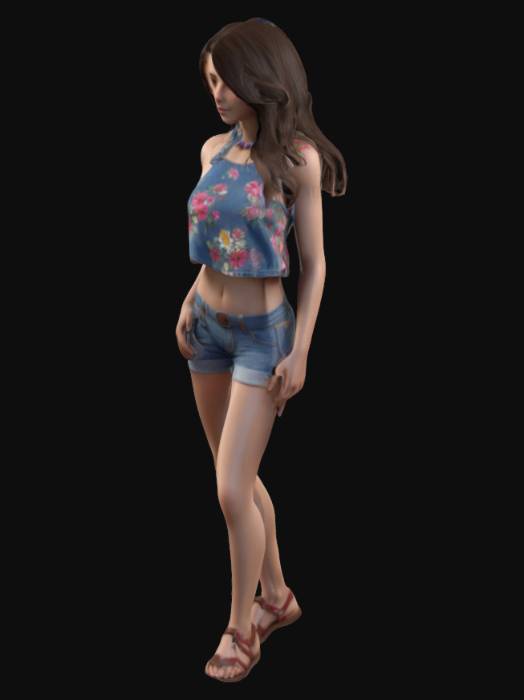
미적 점수 (1~10점): 4